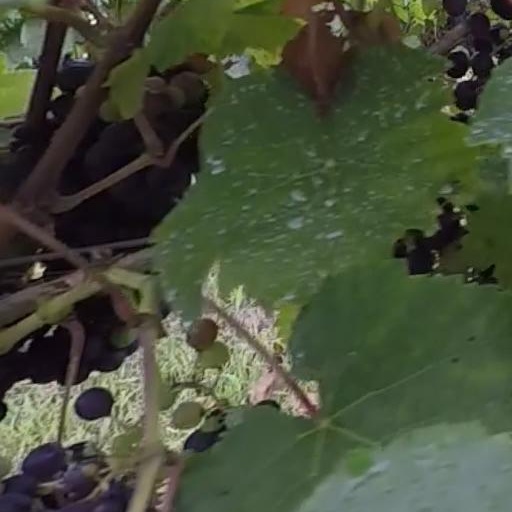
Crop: grape